D'Arcy Browning

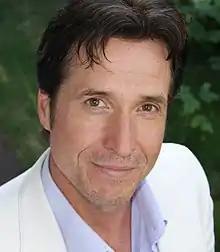
D'Arcy Browning

D'Arcy Browning is a Canadian actor born in Edmonton and raised in South Cooking Lake, Alberta.